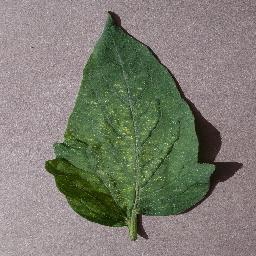
Label: Tomato___Spider_mites Two-spotted_spider_mite